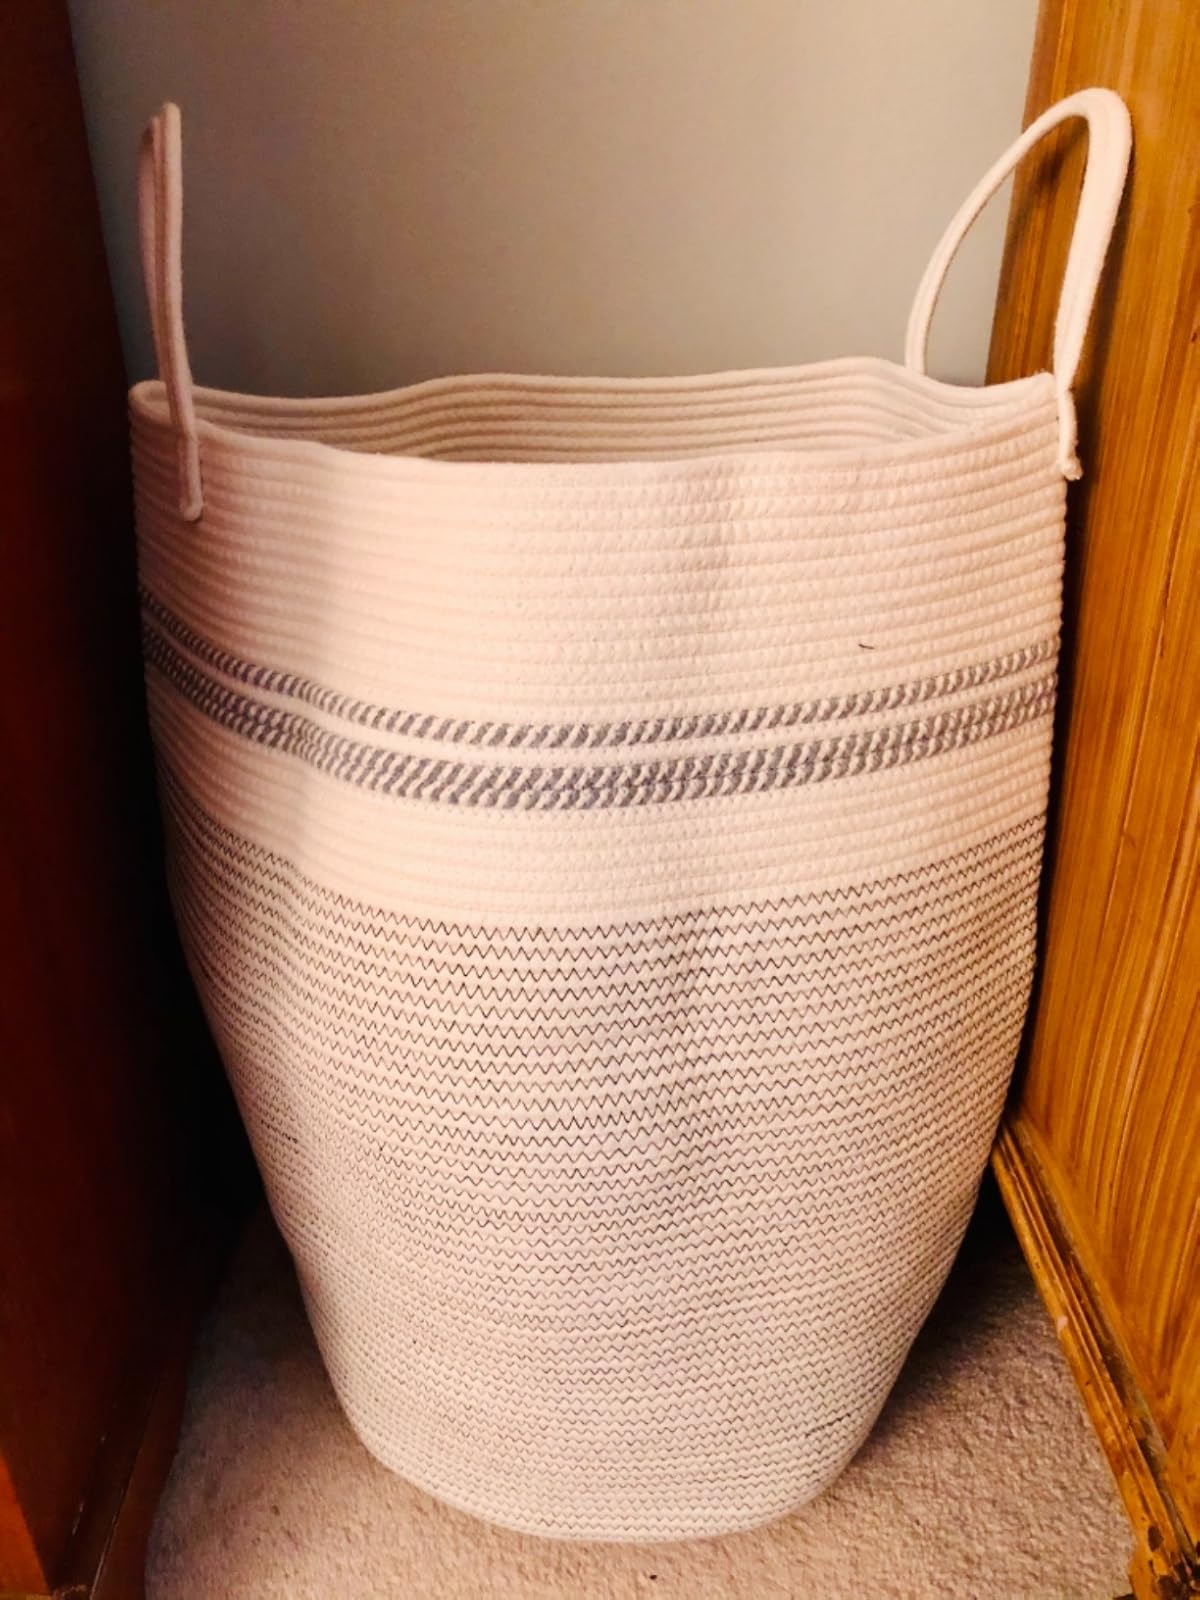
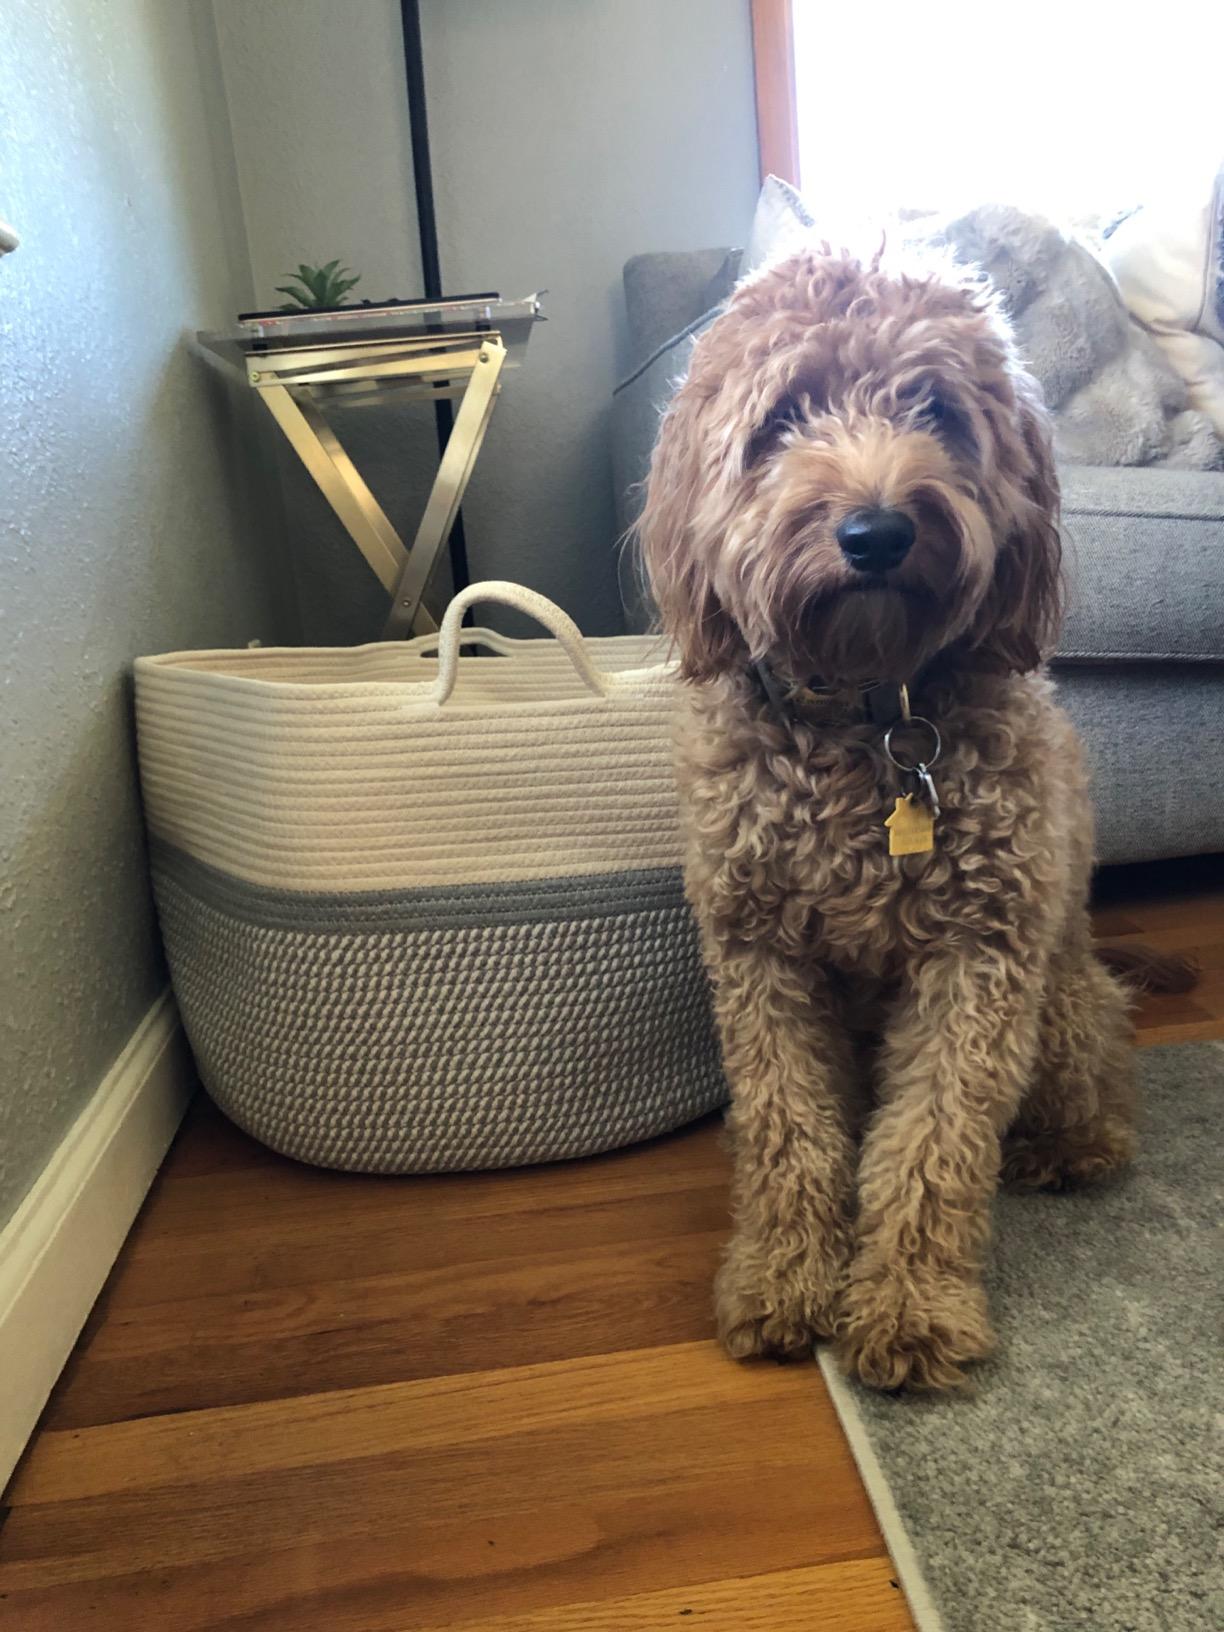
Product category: items_hamper
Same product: no